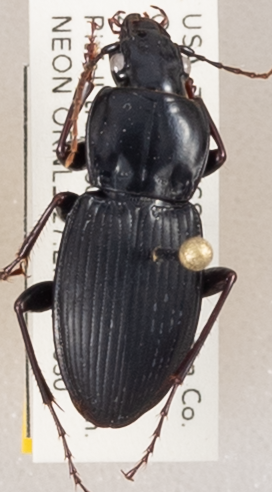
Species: Cyclotrachelus sigillatus
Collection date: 2018-08-30
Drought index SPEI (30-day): -0.482
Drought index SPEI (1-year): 0.072
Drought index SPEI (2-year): -0.1